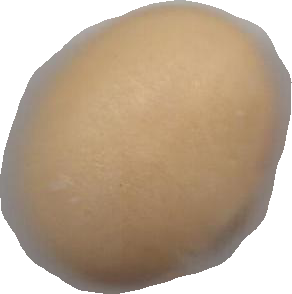
Variety: Dega